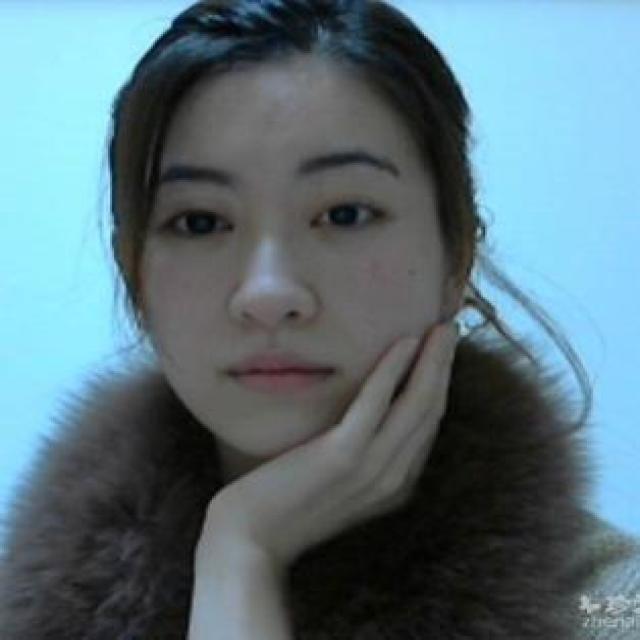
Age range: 21-44